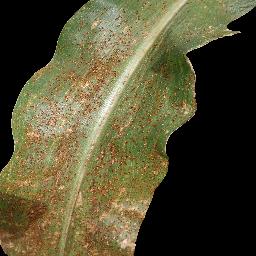
Label: Corn___Common_rust